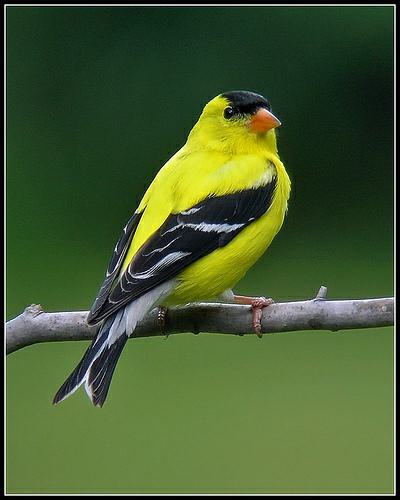
A photo of a american goldfinch